Ambling gait

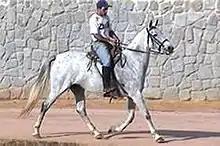
This Mangalarga Marchador is exhibiting a diagonal ambling gait

The Peruvian Paso and "Paso Fino" are two horse breeds developed in Latin America that have smooth innate intermediate gaits. Both descended from jennets that came to the Americas with the Spanish.